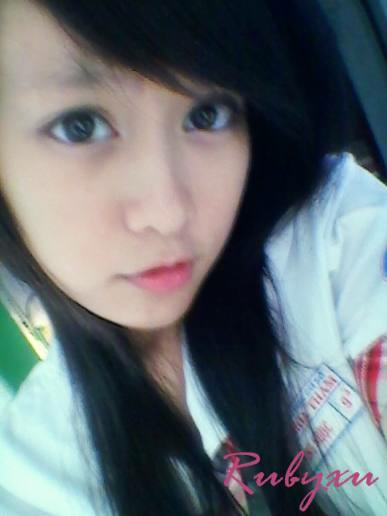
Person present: Yes